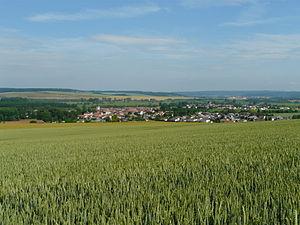
Vue du village de Sorcy-Saint-Martin (Meuse) depuis la colline de Châtel-Saint-Jean
Sorcy-Saint-Martin est une commune française située dans le département de la Meuse, en région Grand Est.